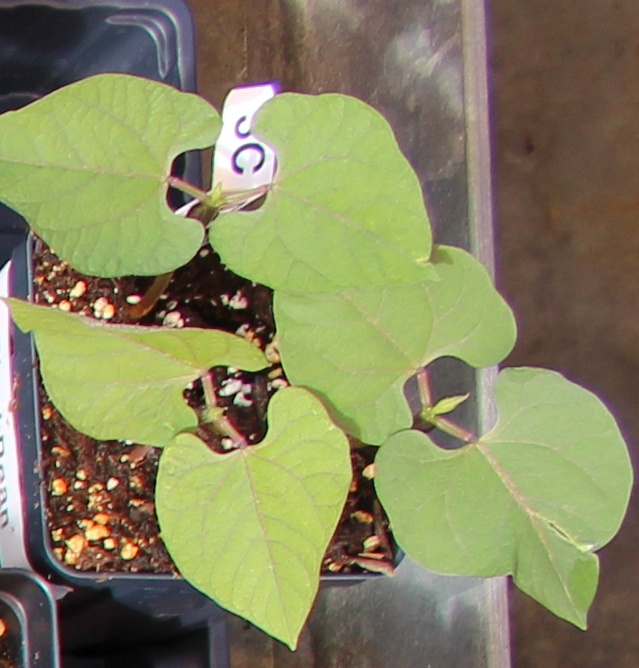
Label: Blackbean